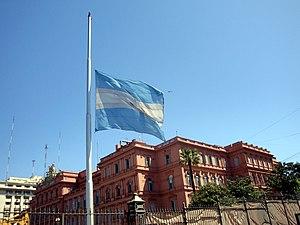
Un drapeau en berne est un drapeau maintenu à mi-hauteur de son mât dans des circonstances particulières, deuil national ou tragédie, à la suite de la décision d'un État ou d'une organisation s'occupant de commémoration. Le drapeau est d'abord hissé en haut de son mât puis abaissé à mi-hauteur ou juste hors d'atteinte. En principe, les autres drapeaux sont également mis en berne ou complètement retirés. Si cette hampe est trop petite pour baisser le drapeau de manière suffisante ou si le mât n'est pas muni d'une drisse et de poulies, le drapeau peut être complété par un ruban arborant la couleur du deuil au sommet de la hampe, voire retiré et remplacé par un voile noir.